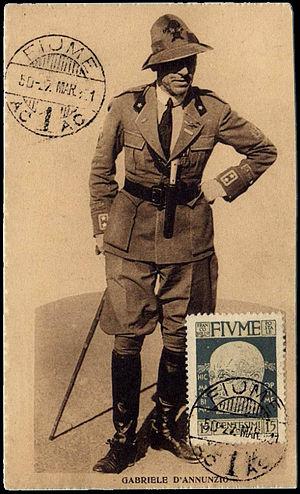
Le proto-fascisme fait référence aux idéologies et mouvements culturels prédécesseurs directs qui ont influencé et formé la base du fascisme. Gabriele d'Annunzio, le nationaliste italien dont la politique a influencé Benito Mussolini et le fascisme italien, figure parmi les proto-fascistes les plus en vue. Les mouvements politiques proto-fascistes incluent l'Association nationaliste italienne, l'Association nationale allemande des employés du secteur commercial et le Parti populaire national allemand.